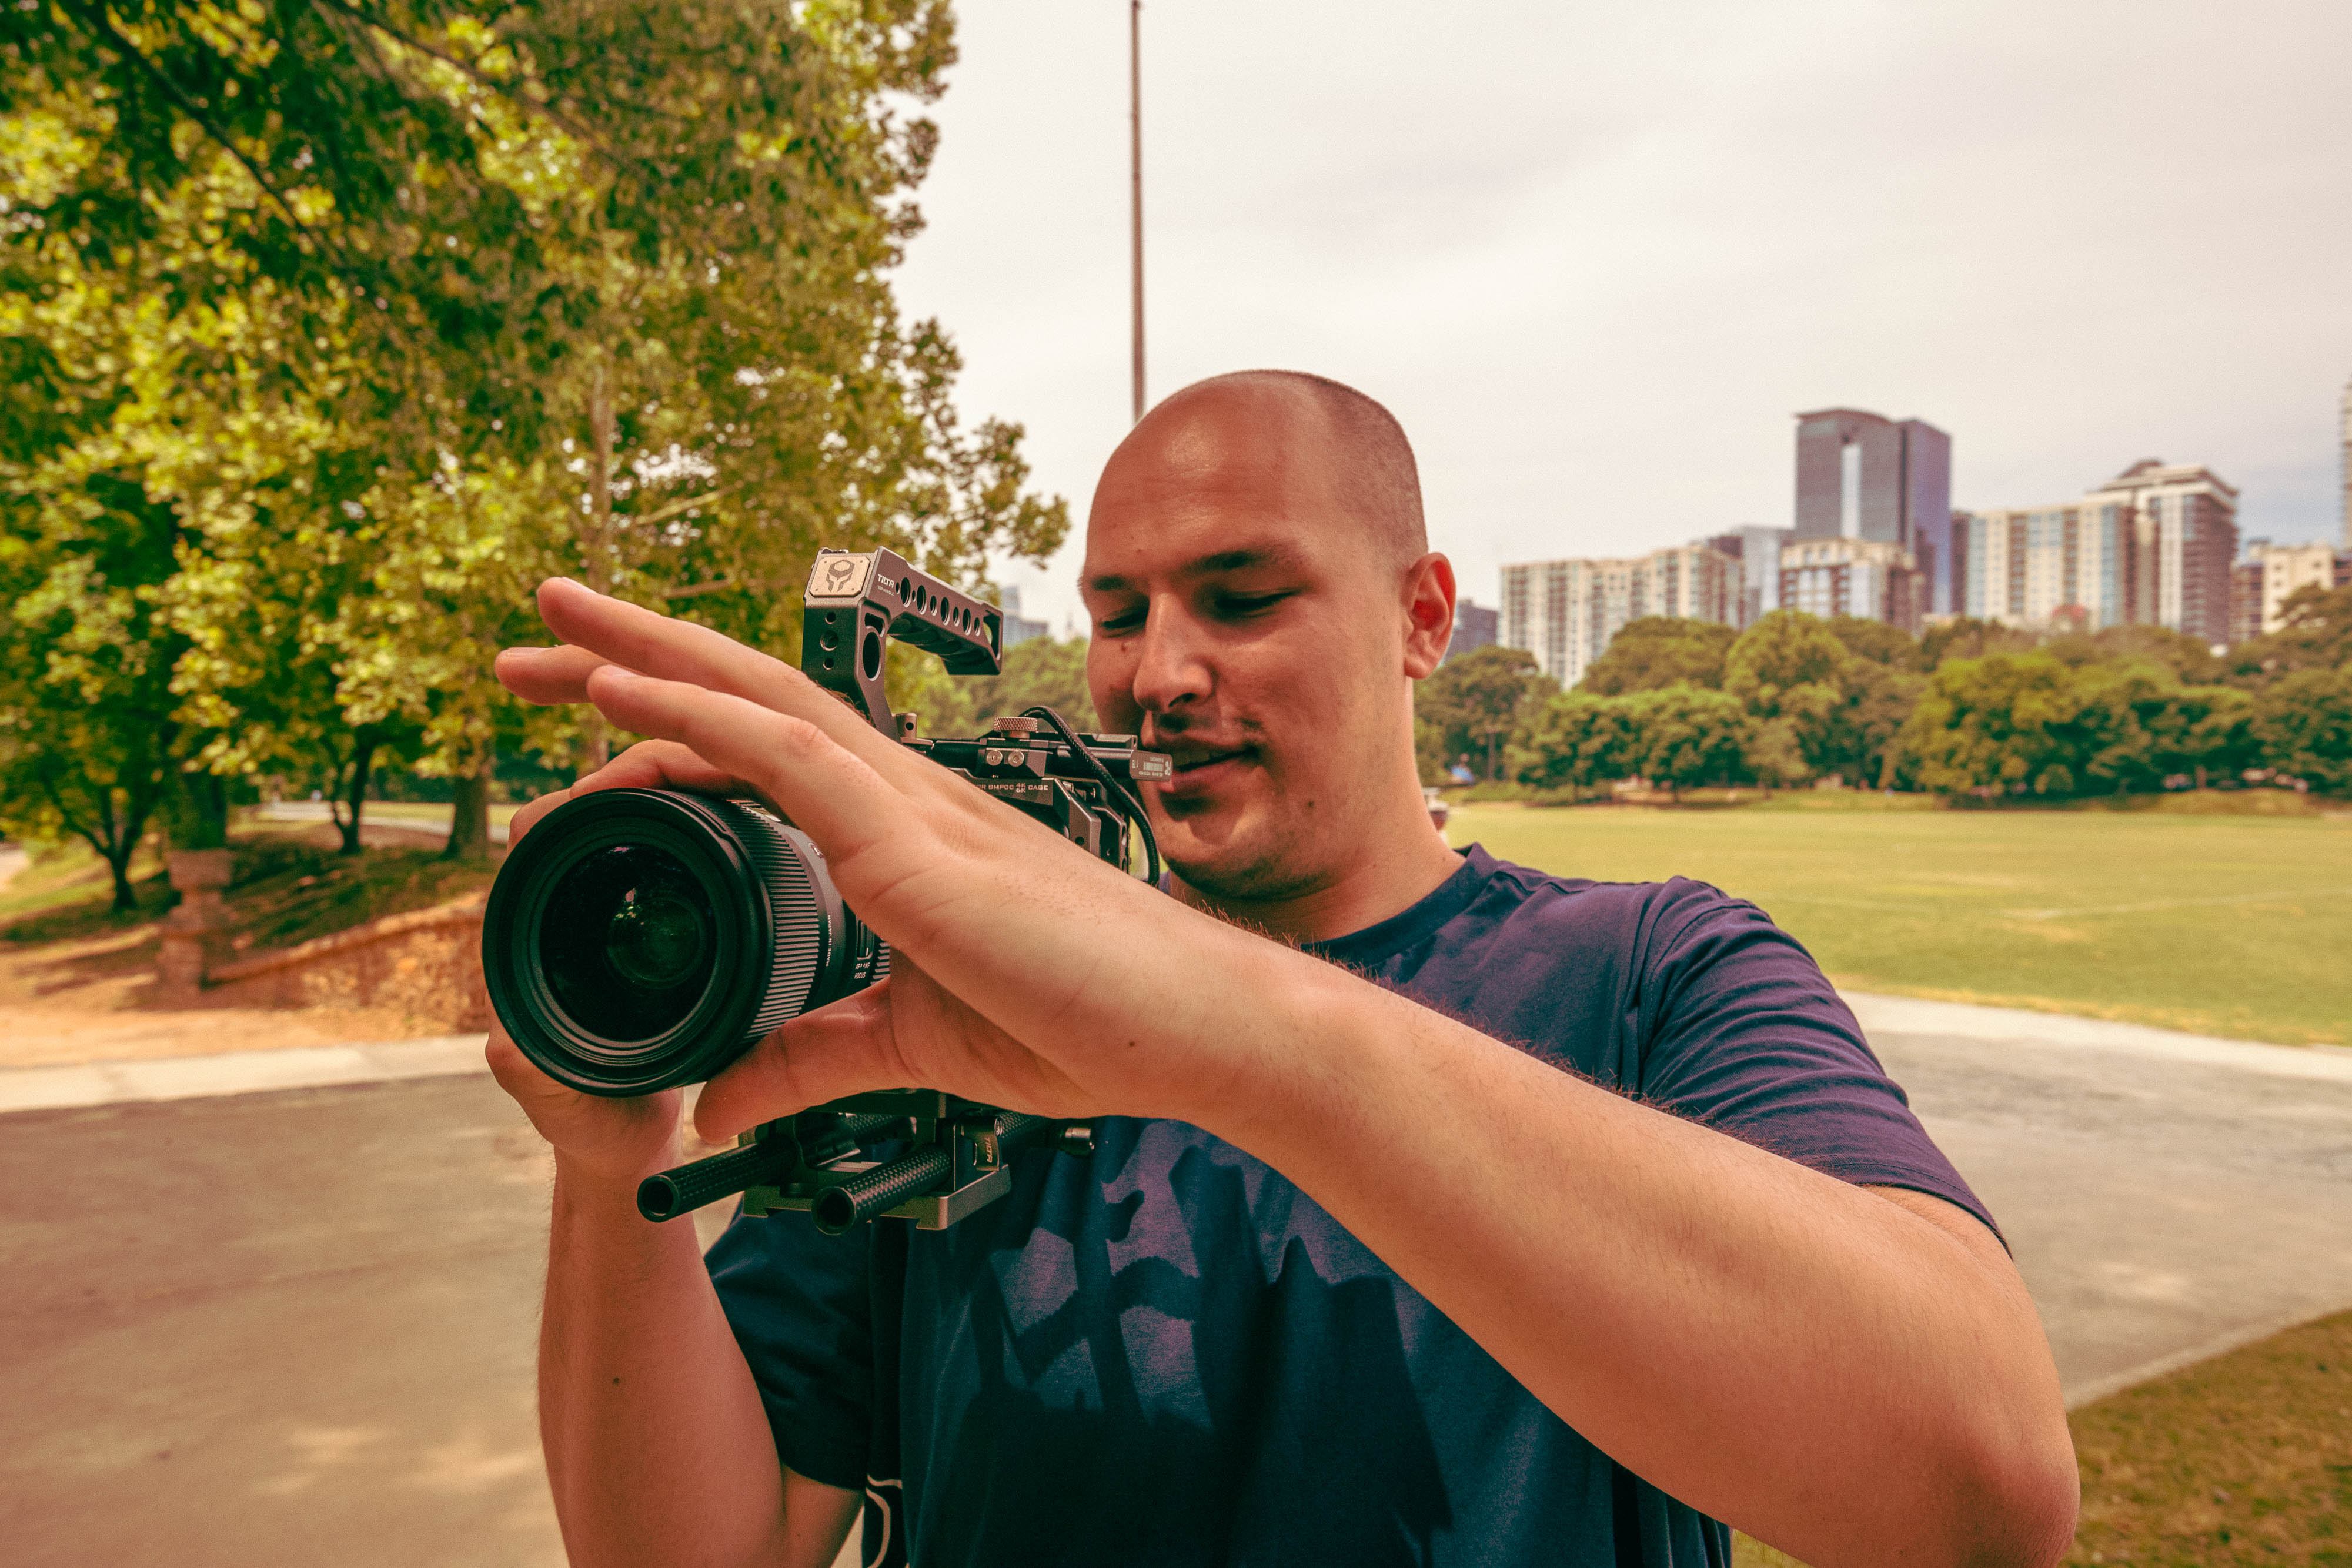
plant, sky, photographer, camera lens, camera, tree, reflex camera, gesture, grass, wind instrument, digital camera, lens, musician, leisure, hat, cameras optics, t shirt, recreation, fun, single lens reflex camera, city, physical fitness, optical instrument, vacation, eyewear, camera accessory, road, selfie, sitting